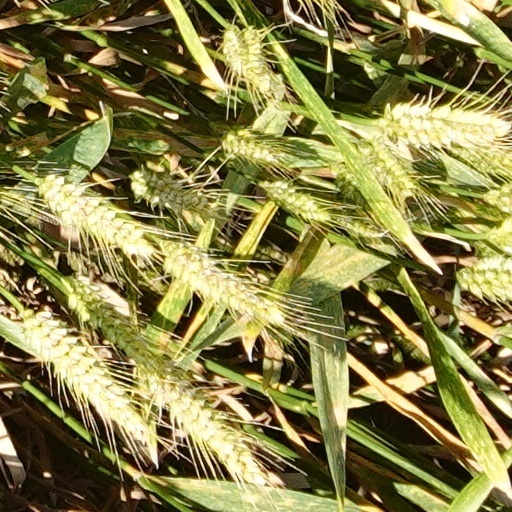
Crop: wheat